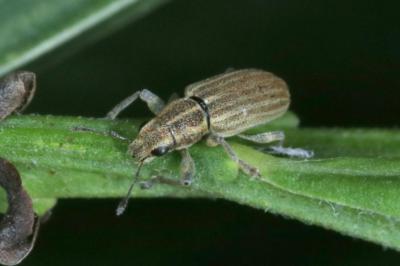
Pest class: pea_leaf_weevil